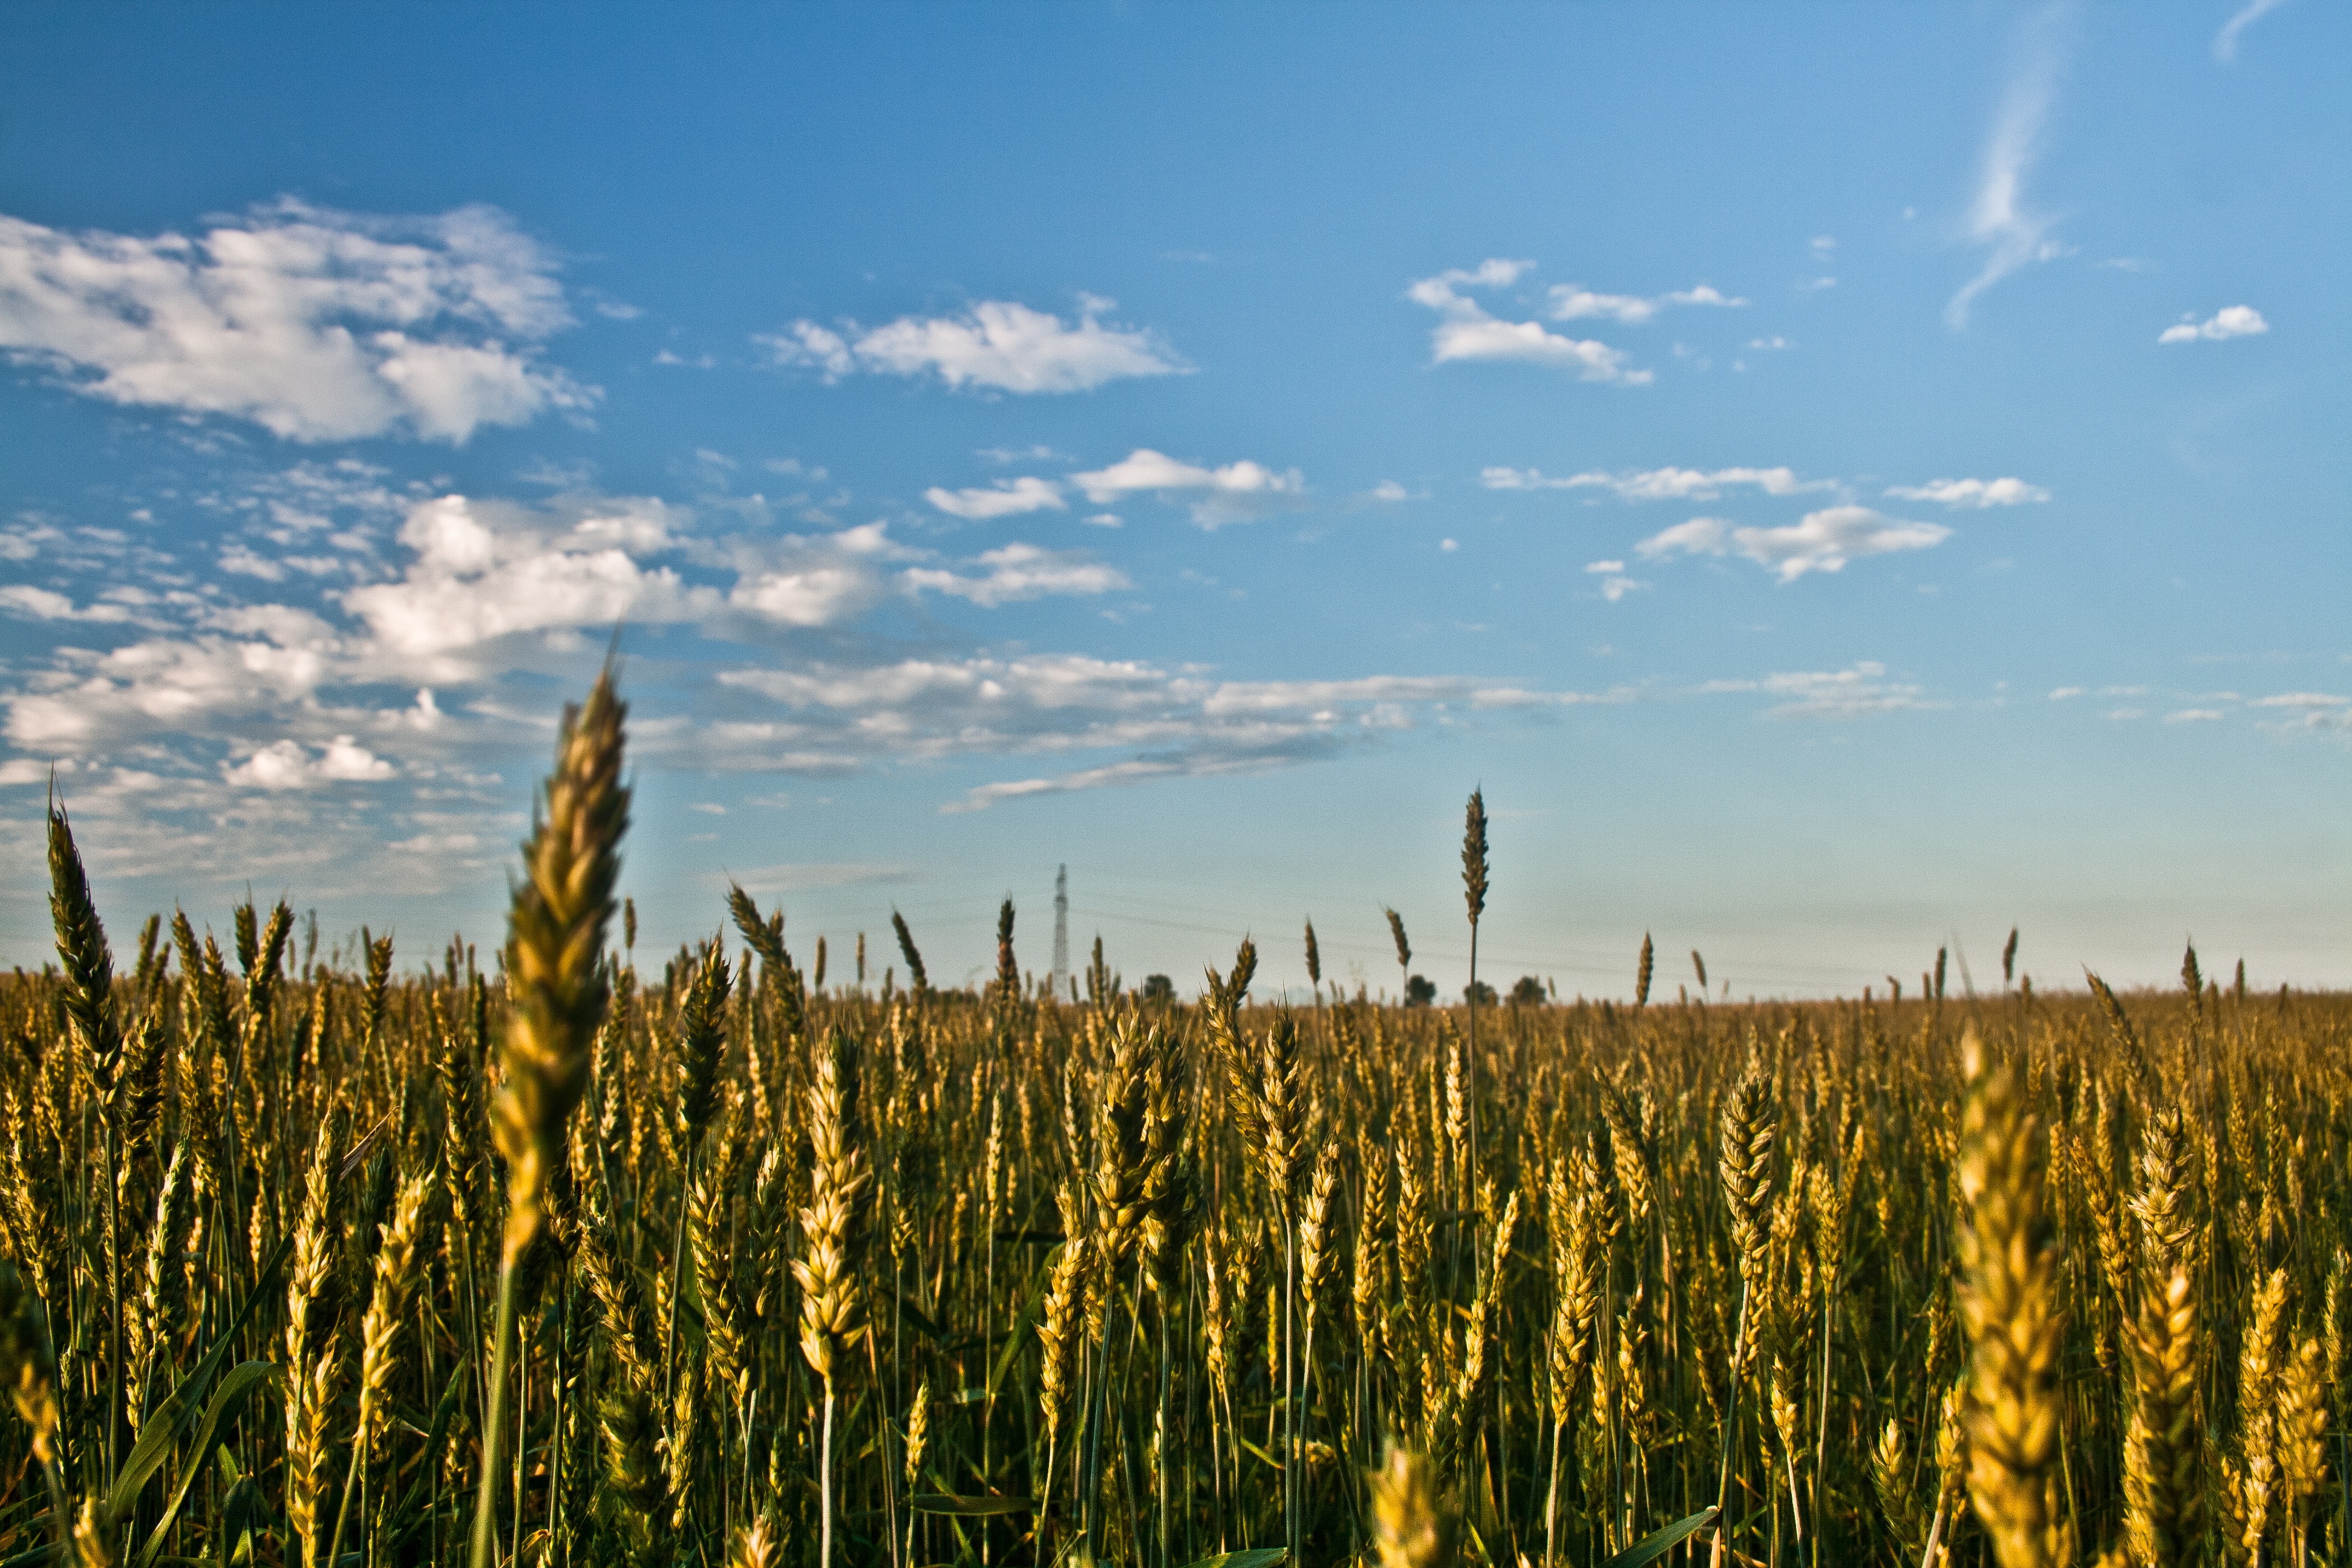
grass, horizon, cloud, plant, sky, sunset, field, meadow, wheat, grain, prairie, sunlight, summer, food, crop, blue, agriculture, plain, clouds, grassland, rural area, flowering plant, grass family, land plant